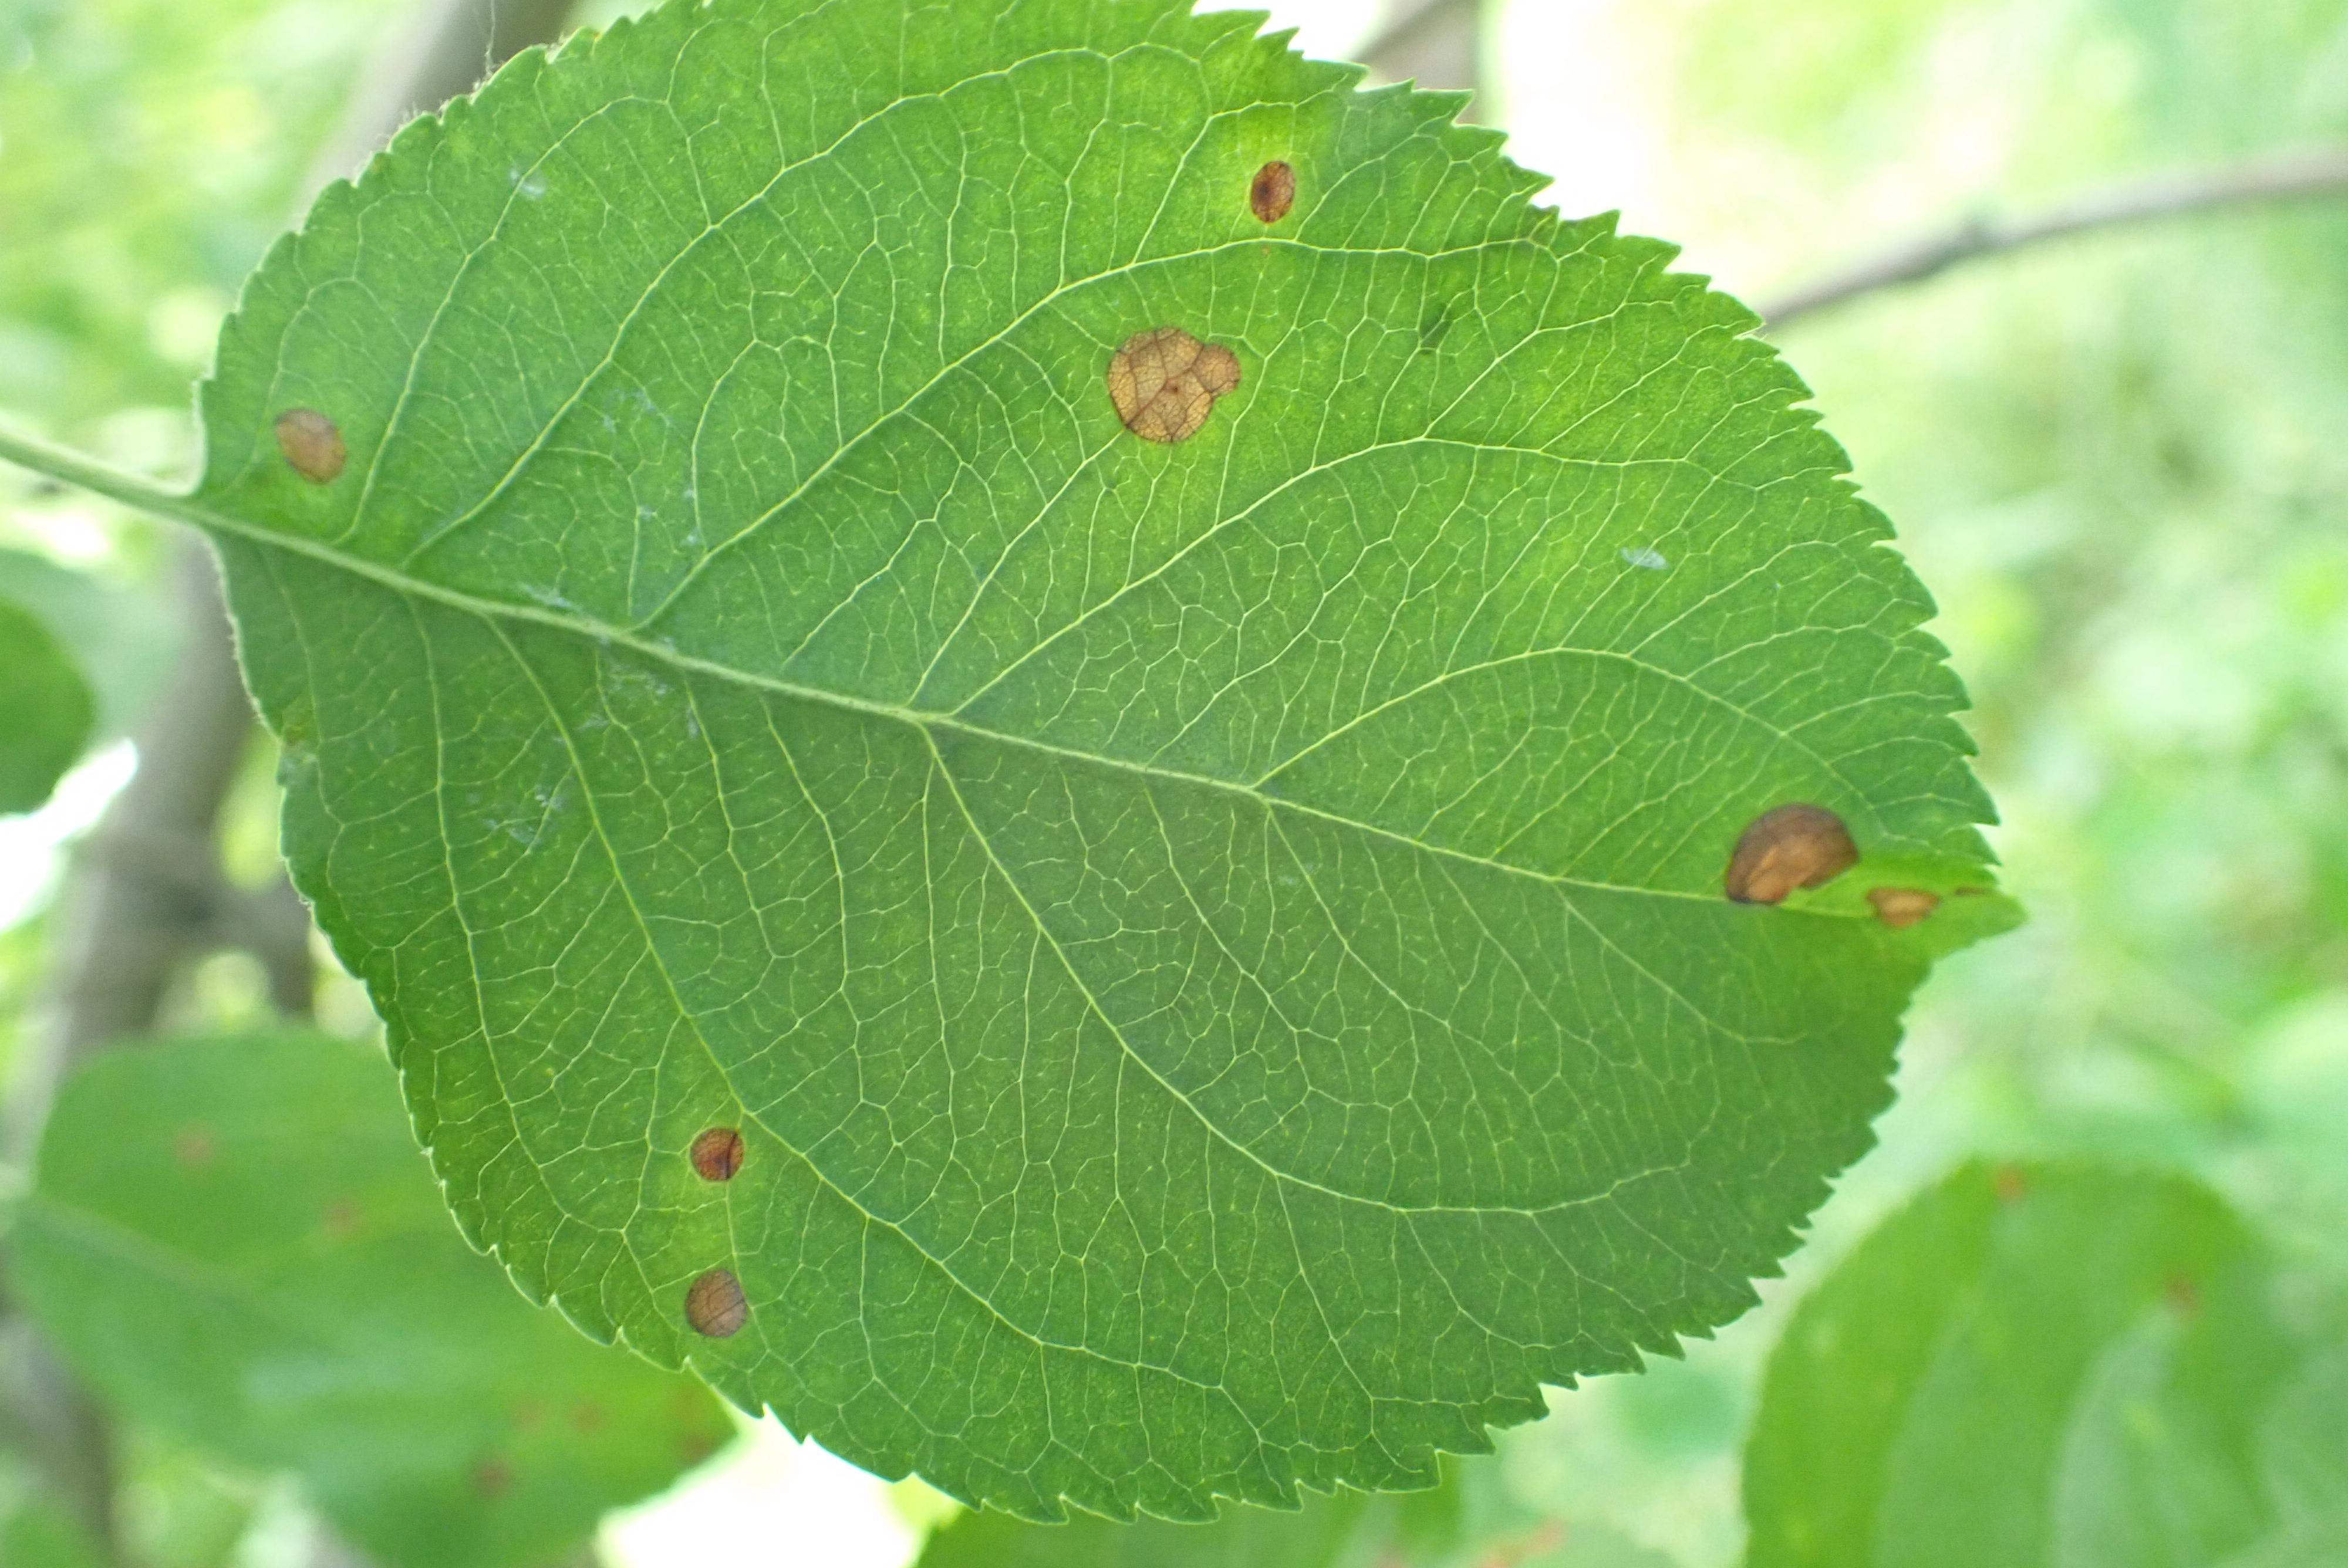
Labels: frog_eye_leaf_spot